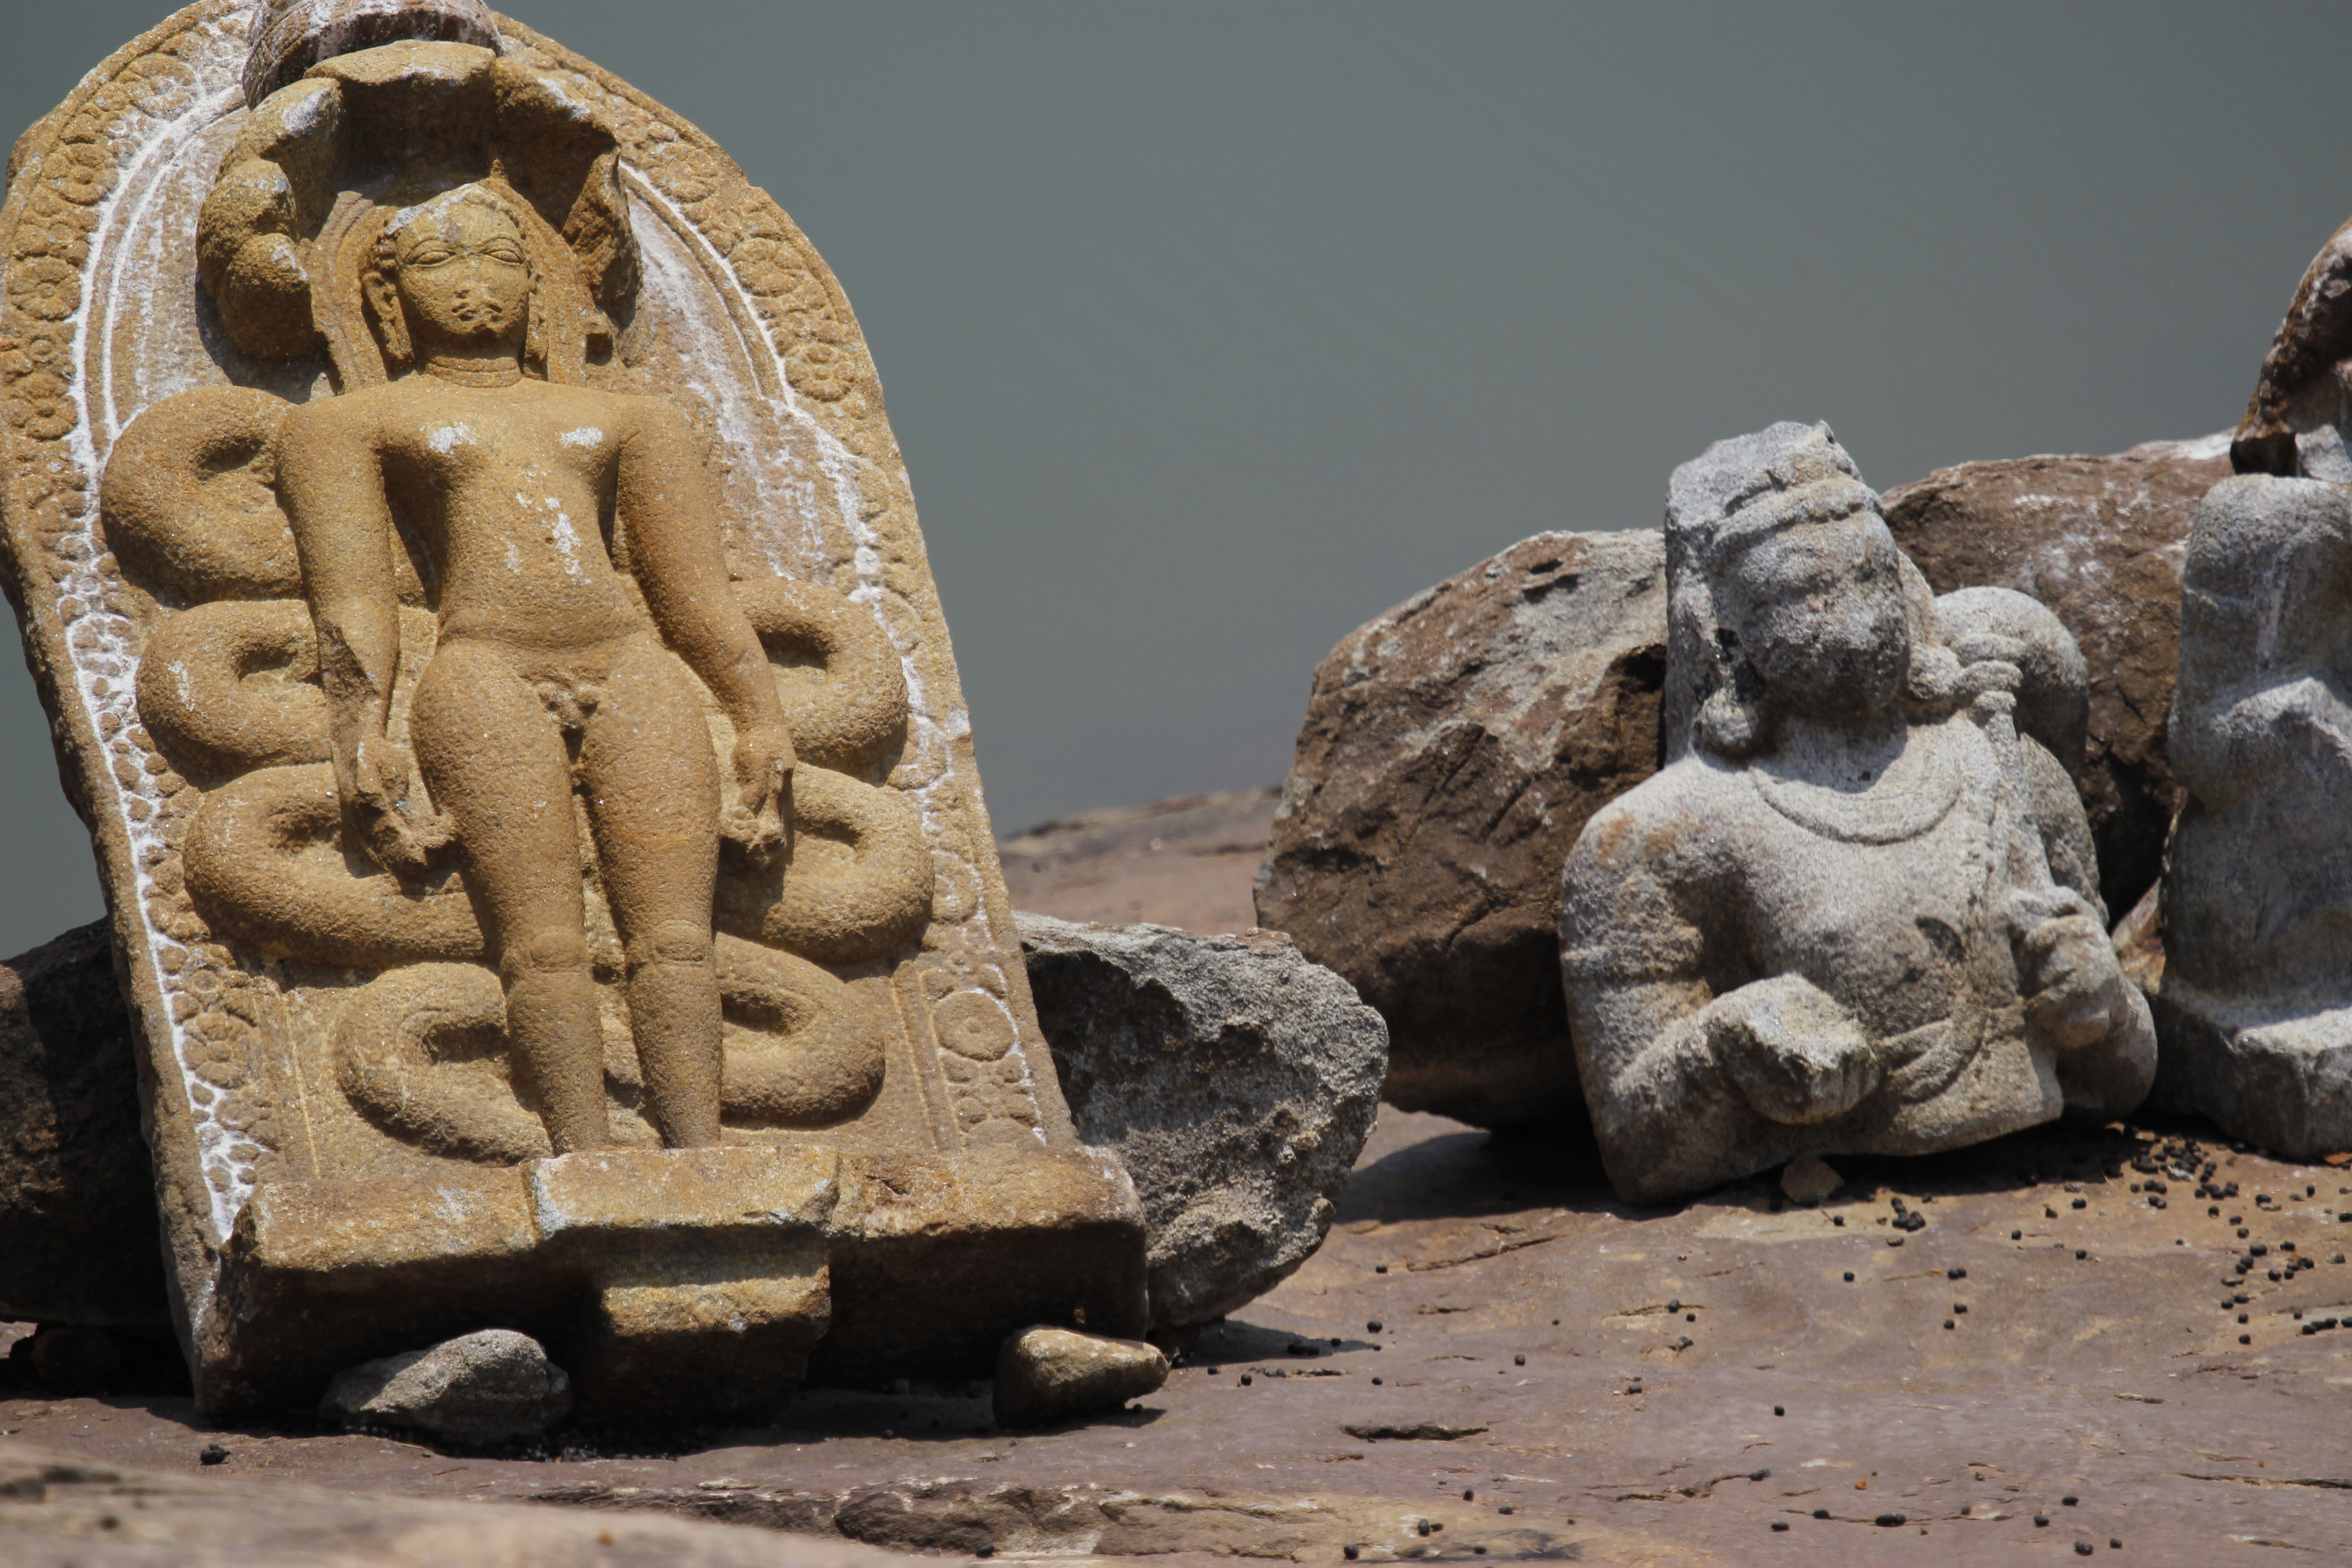
sand, rock, wood, old, stone, monument, statue, historic, material, sculpture, art, temple, ruins, heritage, india, carving, mythology, archaeological site, stone carving, ancient history, jain